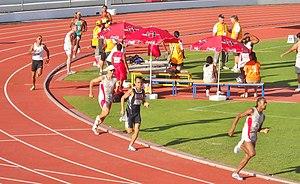
Le stade Numa-Daly, situé dans le quartier de Magenta à Nouméa en Nouvelle-Calédonie, dispose d'une capacité de 10 000 places, ce qui fait de lui le plus grand stade de l'île. Son nom fait référence à un célèbre footballeur calédonien.
Les XIVᵉ Jeux du Pacifique se déroulent du 27 août au 10 septembre 2011 en Nouvelle-Calédonie, essentiellement à Nouméa. C'est la troisième fois que cette collectivité française organise cette manifestation, après 1966 et 1987.